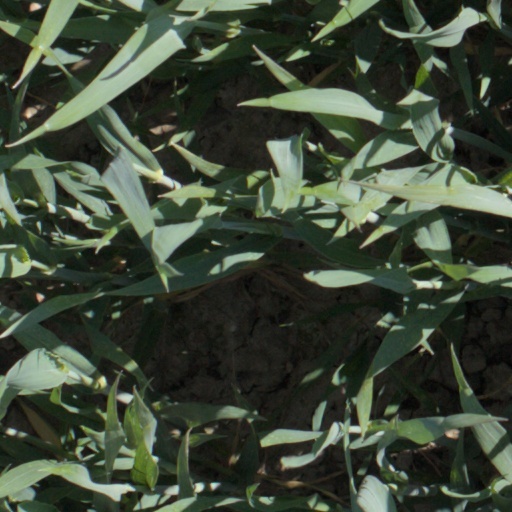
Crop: wheat